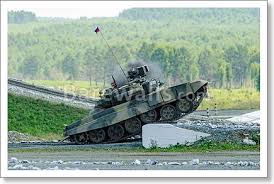
Label: Tank